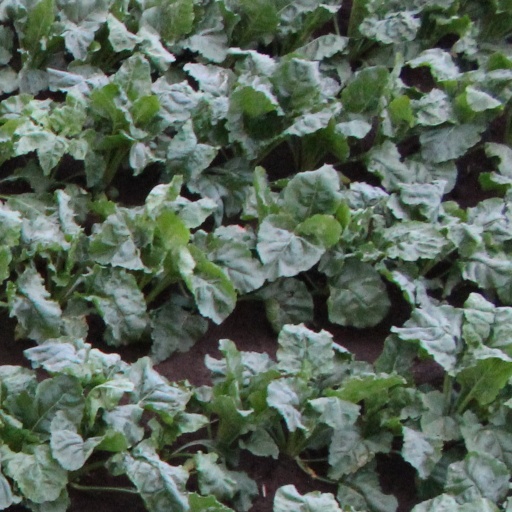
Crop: sugar beet